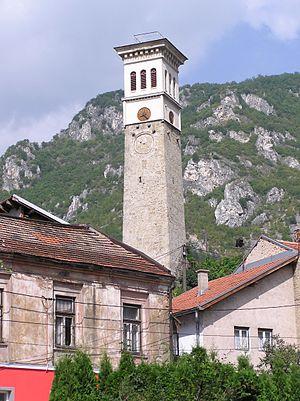
La tour de l'Horloge de Musala est située en Bosnie-Herzégovine, sur le territoire de la ville de Travnik et dans la municipalité de Travnik. Construite après 1660, elle est inscrite sur la liste des monuments nationaux de Bosnie-Herzégovine.
Travnik est une ville et une municipalité de Bosnie-Herzégovine située dans le canton de Bosnie centrale et dans la Fédération de Bosnie-et-Herzégovine. Selon les premiers résultats du recensement bosnien de 2013, la ville intra muros compte 16 534 habitants et la municipalité 57 543.